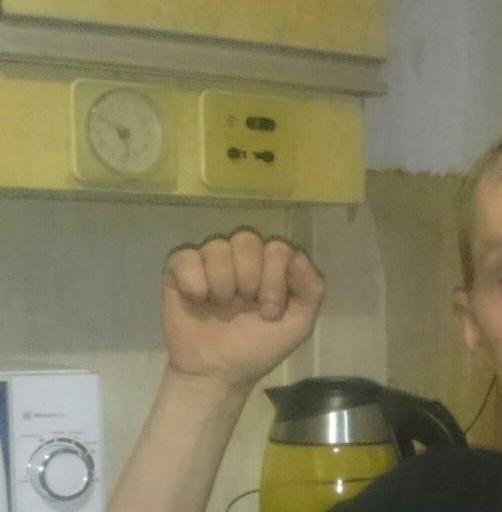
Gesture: fist